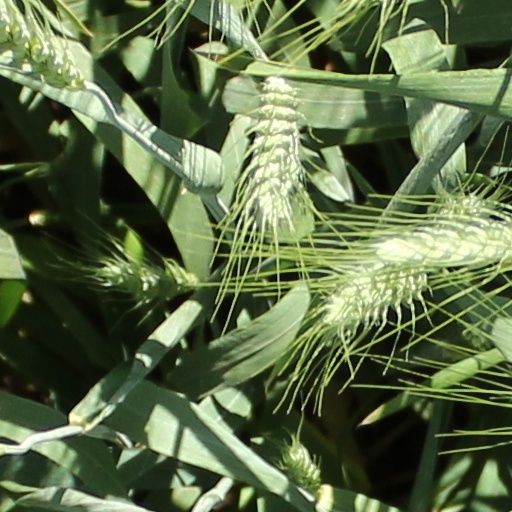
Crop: wheat